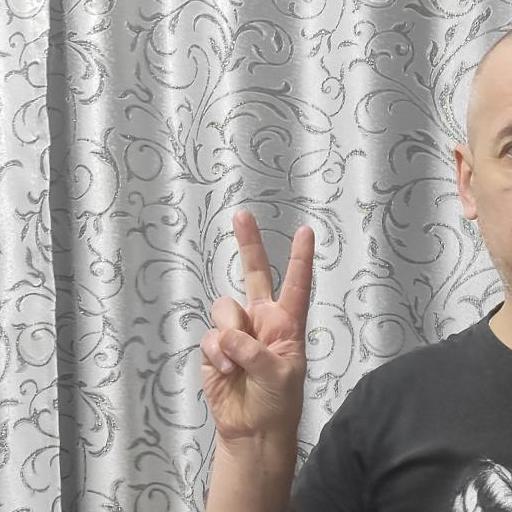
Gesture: peace